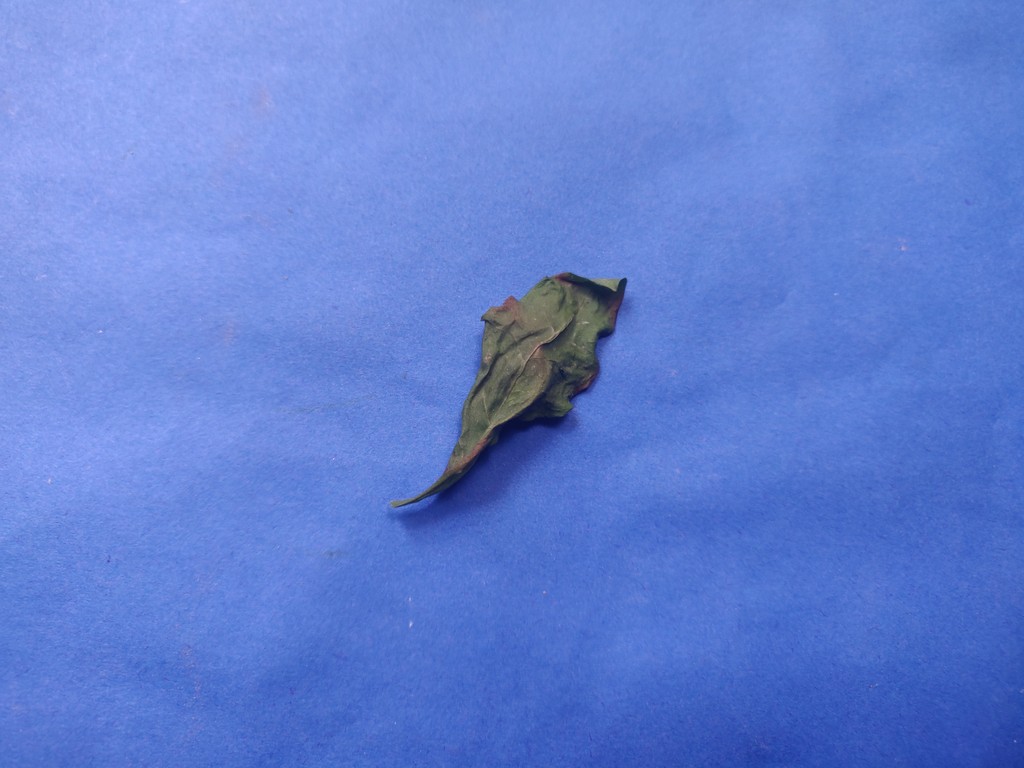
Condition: Dried
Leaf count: single
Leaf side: unknown